Mark 1

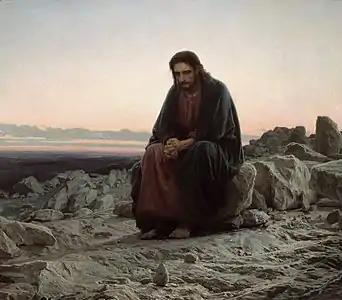

Jesus is one of the many who come to be baptised, in his case from Nazareth in Galilee. Since John, according to Mark, baptised repentance for the forgiveness of sins some have argued Jesus also is coming to be forgiven for his sins; but Mark notes that John says that he is unworthy. Mark also has John's function as preparing the way for Jesus, and some argue this baptism is meant to forward the fulfillment of Jesus' plan. has John say his baptism was his method of revealing Jesus to Israel. Perhaps Jesus is doing this to embrace the doctrine of baptism and repentance of sins and his oneness with those who embrace it. The Epistle to the Hebrews, in , says Jesus was "just as we are — yet was without sin" and states: "...sin is lawlessness; ... and in him there is no sin".